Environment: lab
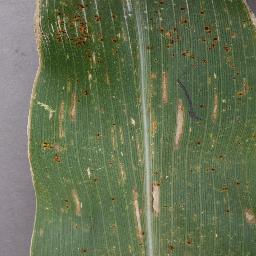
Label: gray_leaf_spot